Hannah Kilham

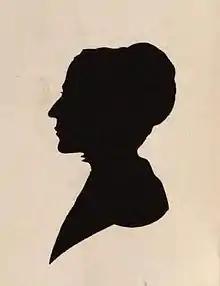
Hannah Kilham, silhouette portrait.

She was born at Sheffield on 12 August 1774, the seventh child of Peter and Hannah Spurr, in trade there. Brought up in the Church of England, she was permitted to attend John Wesley's early morning services. Her mother's death when she was twelve (1786) had placed her at the head of the household, which consisted of her father and five brothers. Two years later her father died, and she was sent to a boarding-school at Chesterfield. At the age of 20 she joined the Wesleyans.